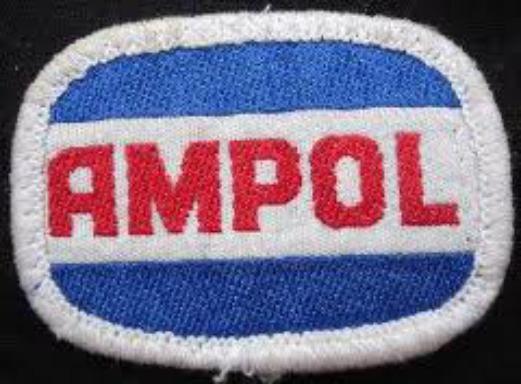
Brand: Ampol
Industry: Others